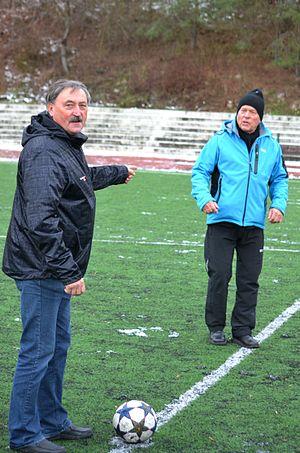
Antonín Panenka, né le 2 décembre 1948 à Prague, est un footballeur international tchécoslovaque.